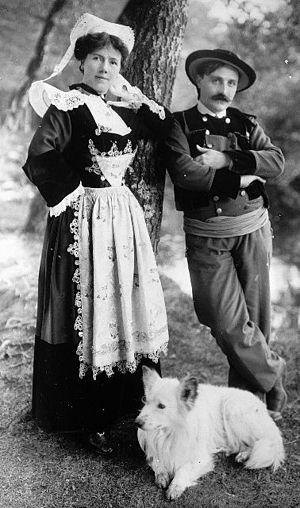
Costume traditionnel de bretagne (couple) en grand format No d'image 6 Titre Homme et femme. [Cote
Jean-Baptiste-Théodore-Marie Botrel, né le 14 septembre 1868 à Dinan et mort le 26 juillet 1925 à Pont-Aven, où il est inhumé, est un auteur-compositeur-interprète français.
Le costume breton est le modèle de vêtements que portaient les Bretons comme vêtements de cérémonie ou de fête, les vêtements de tous les jours présentaient moins d'originalité même s'ils avaient aussi des caractéristiques locales ou professionnelles.
En France, on nomme costume traditionnel ou costume régional l'ensemble des vêtements portés dans les différentes provinces ou régions françaises.